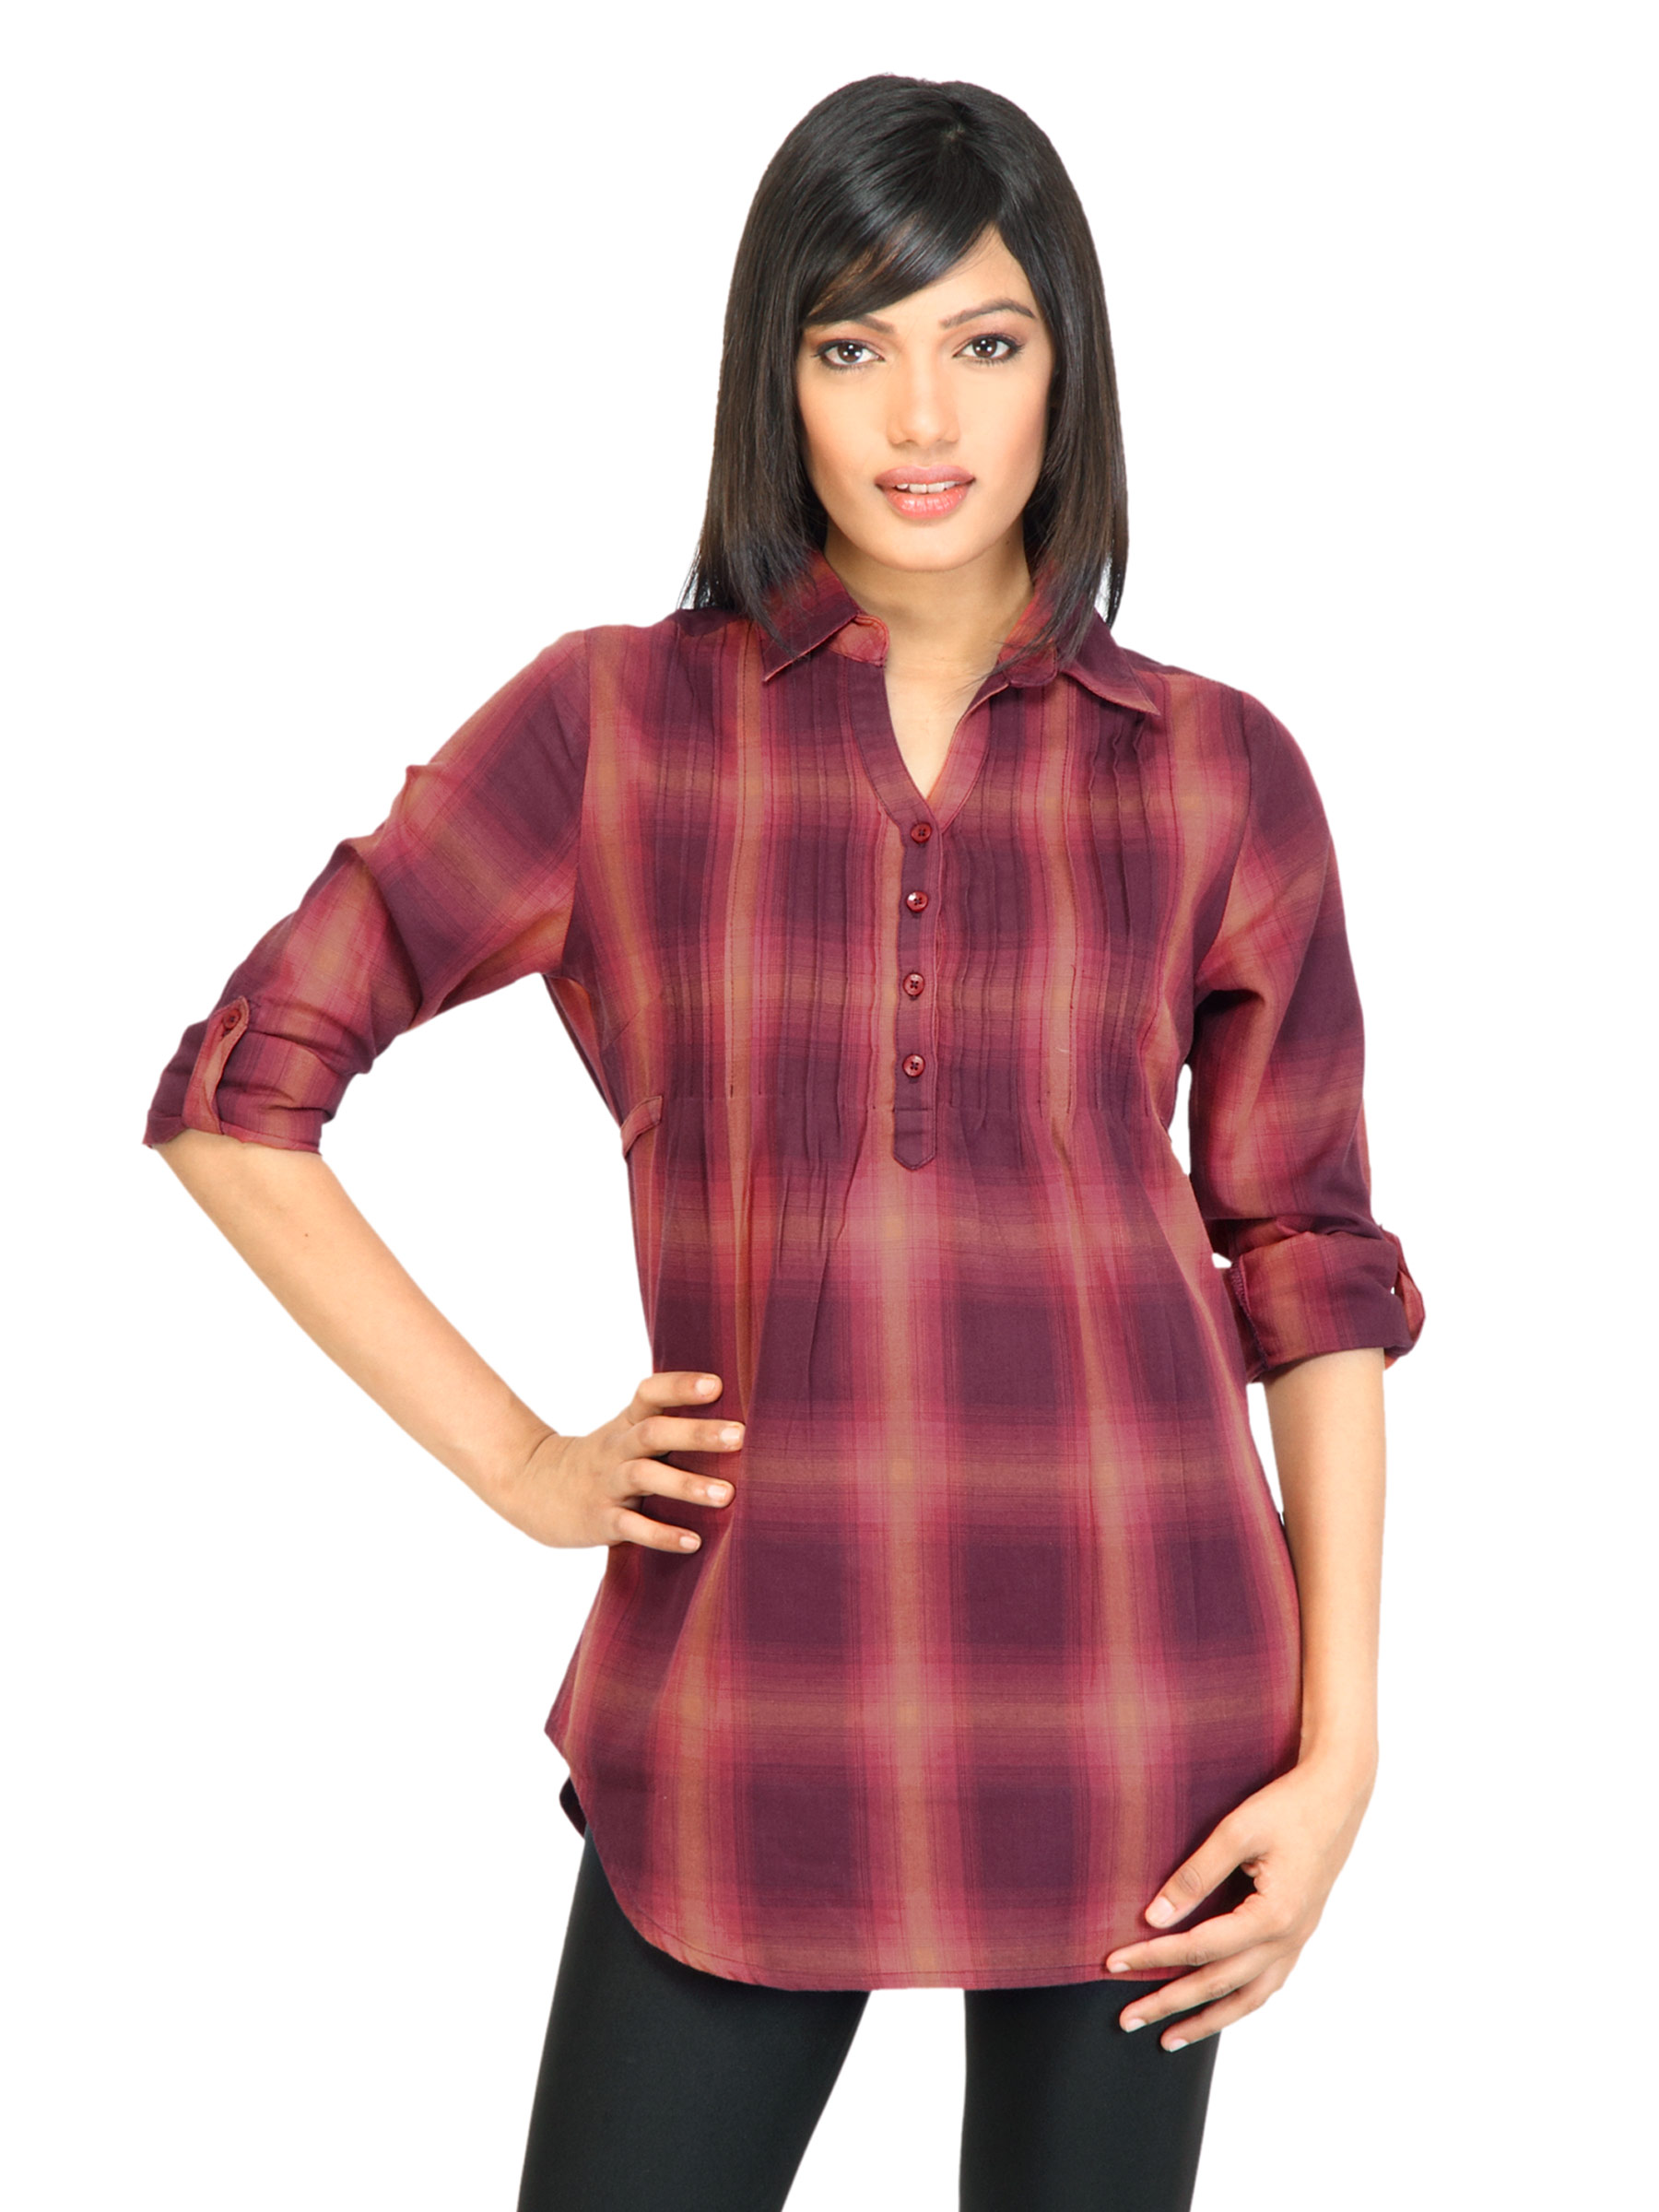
Arrow Woman Cameron Orange Top
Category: Apparel / Topwear / Tops
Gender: Women
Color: Orange
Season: Fall 2011
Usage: Casual